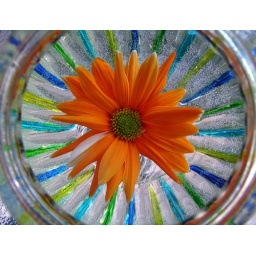
Looking straight down at an orange daisy in water.